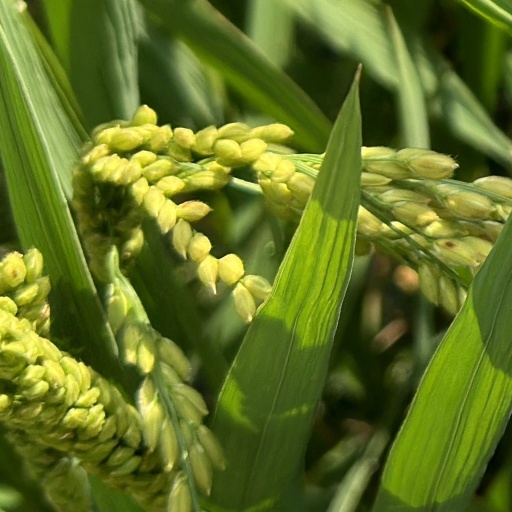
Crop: rice